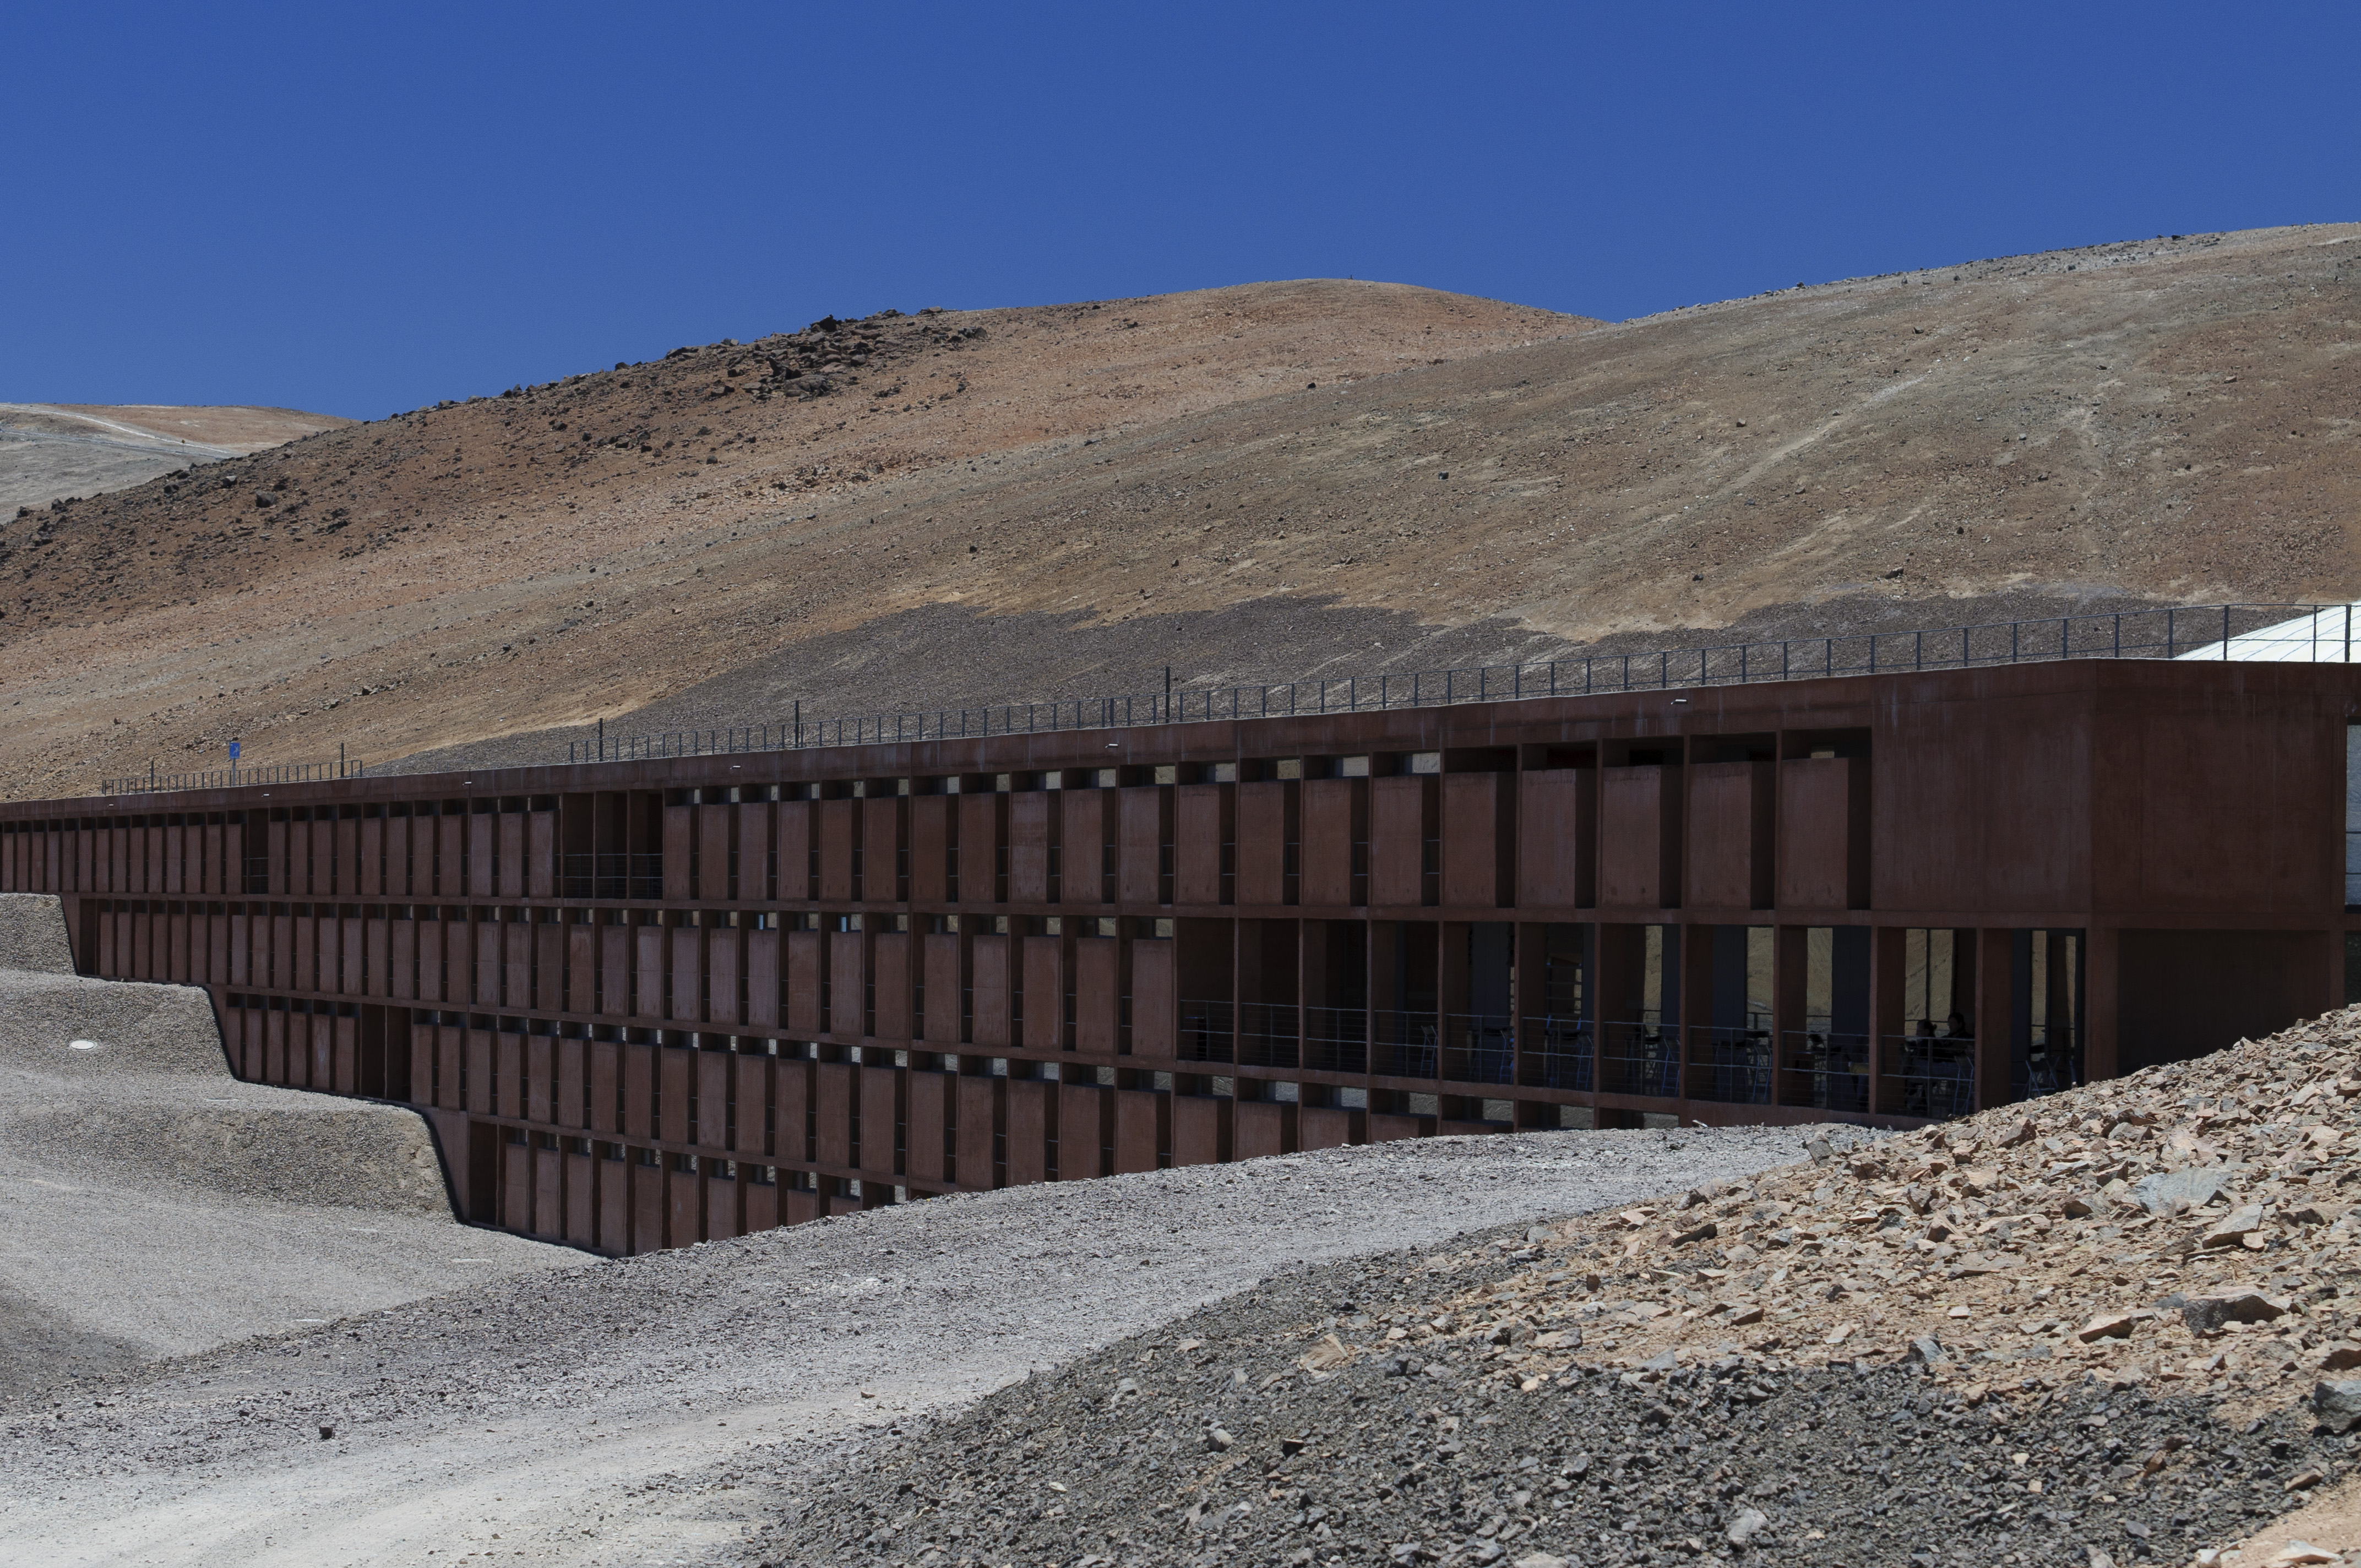
wood, wall, transport, telescope, nikon, infrastructure, eso, d300, vlt, verylargetelescope, paranalchile